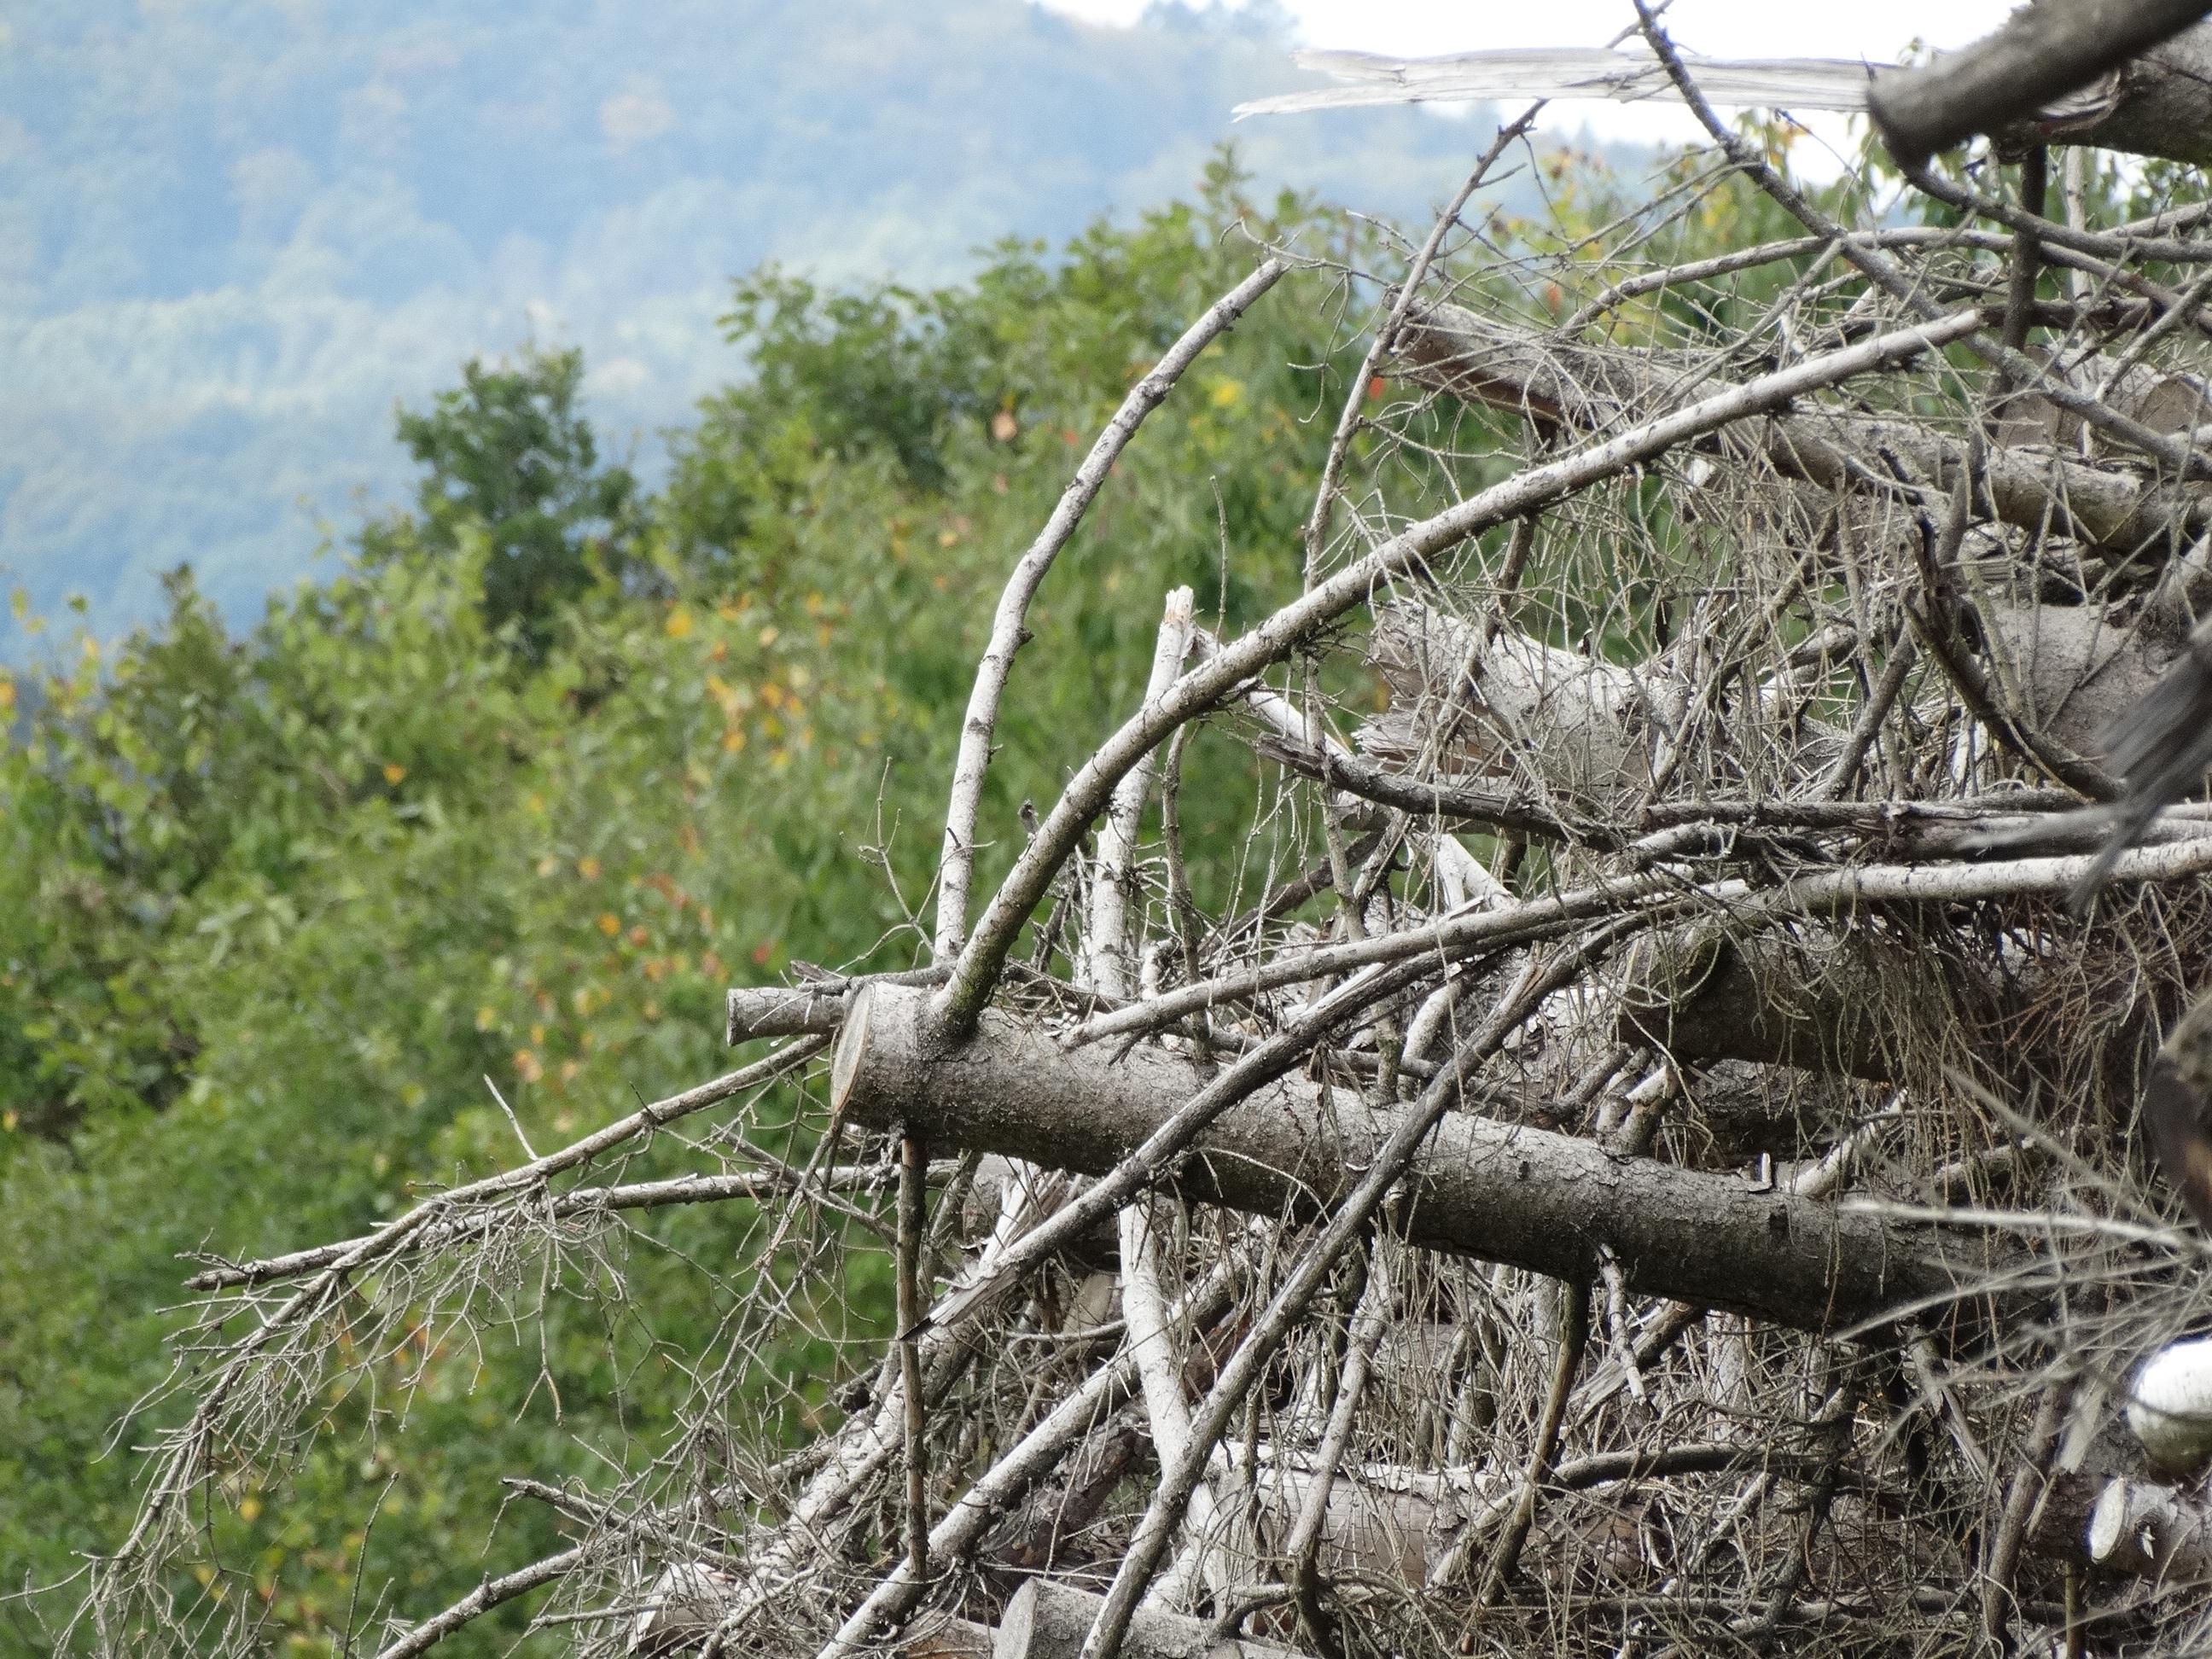
tree, forest, branch, wood, wildlife, log, autumn, autumn mood, branches, habitat, natural environment